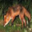
Label: fox